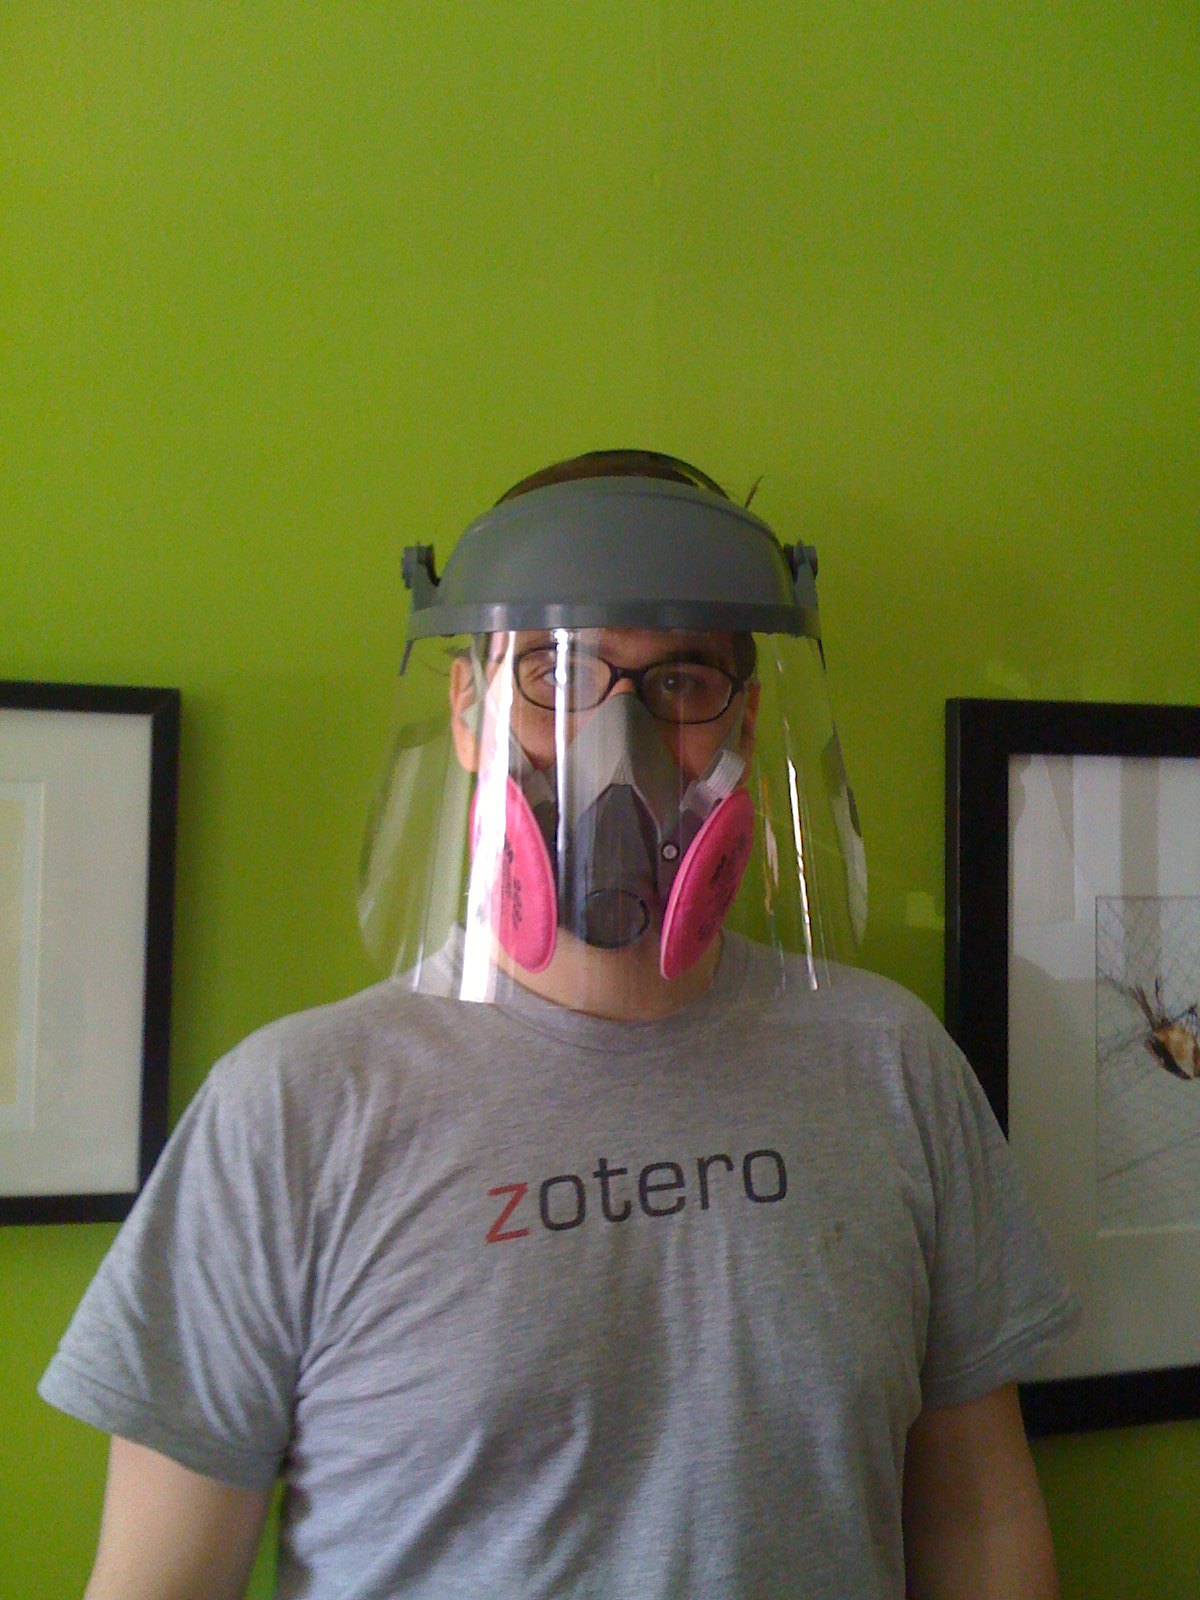
Objects detected:
Mask
Face_Shield